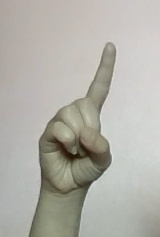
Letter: bb